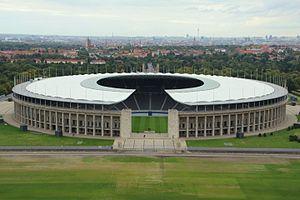
Berlin-Westend [wɛstˈɛnd] est un quartier de Berlin, situé au sein de l'arrondissement de Charlottenbourg-Wilmersdorf depuis la réforme de 2001. Entre 1920 et 2001, il faisait partie du district de Charlottenbourg.